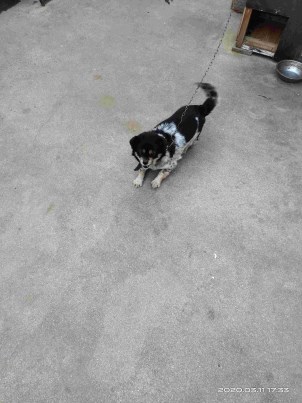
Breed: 3336-n000121-chinese_rural_dog